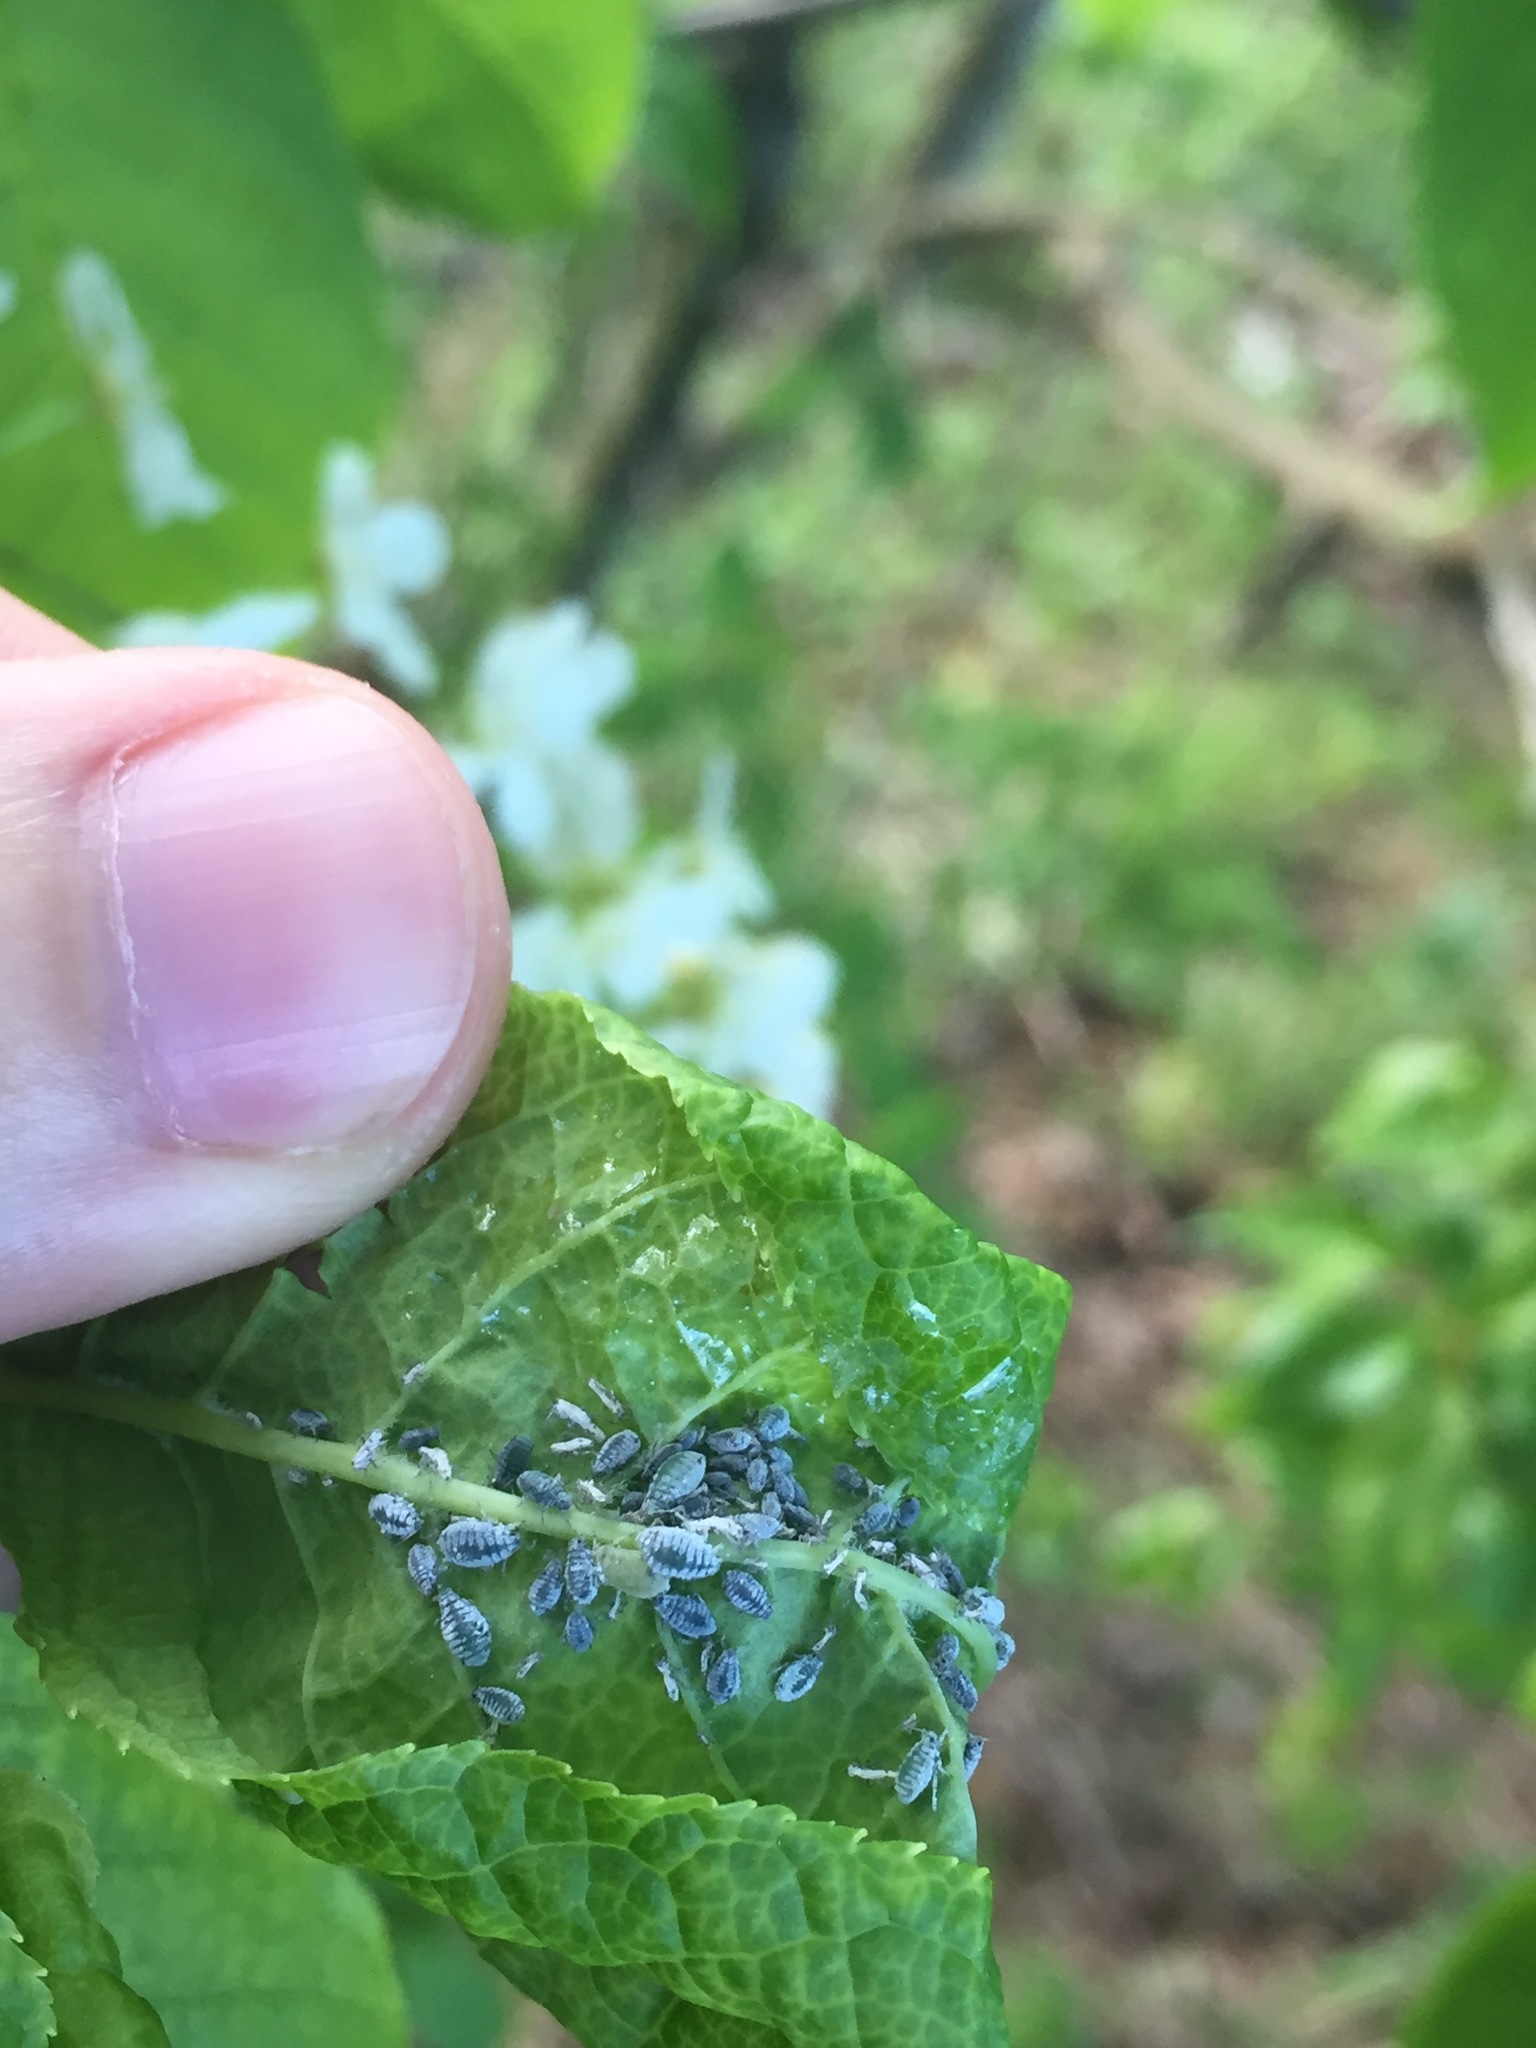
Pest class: bird_cherry_oat_aphid